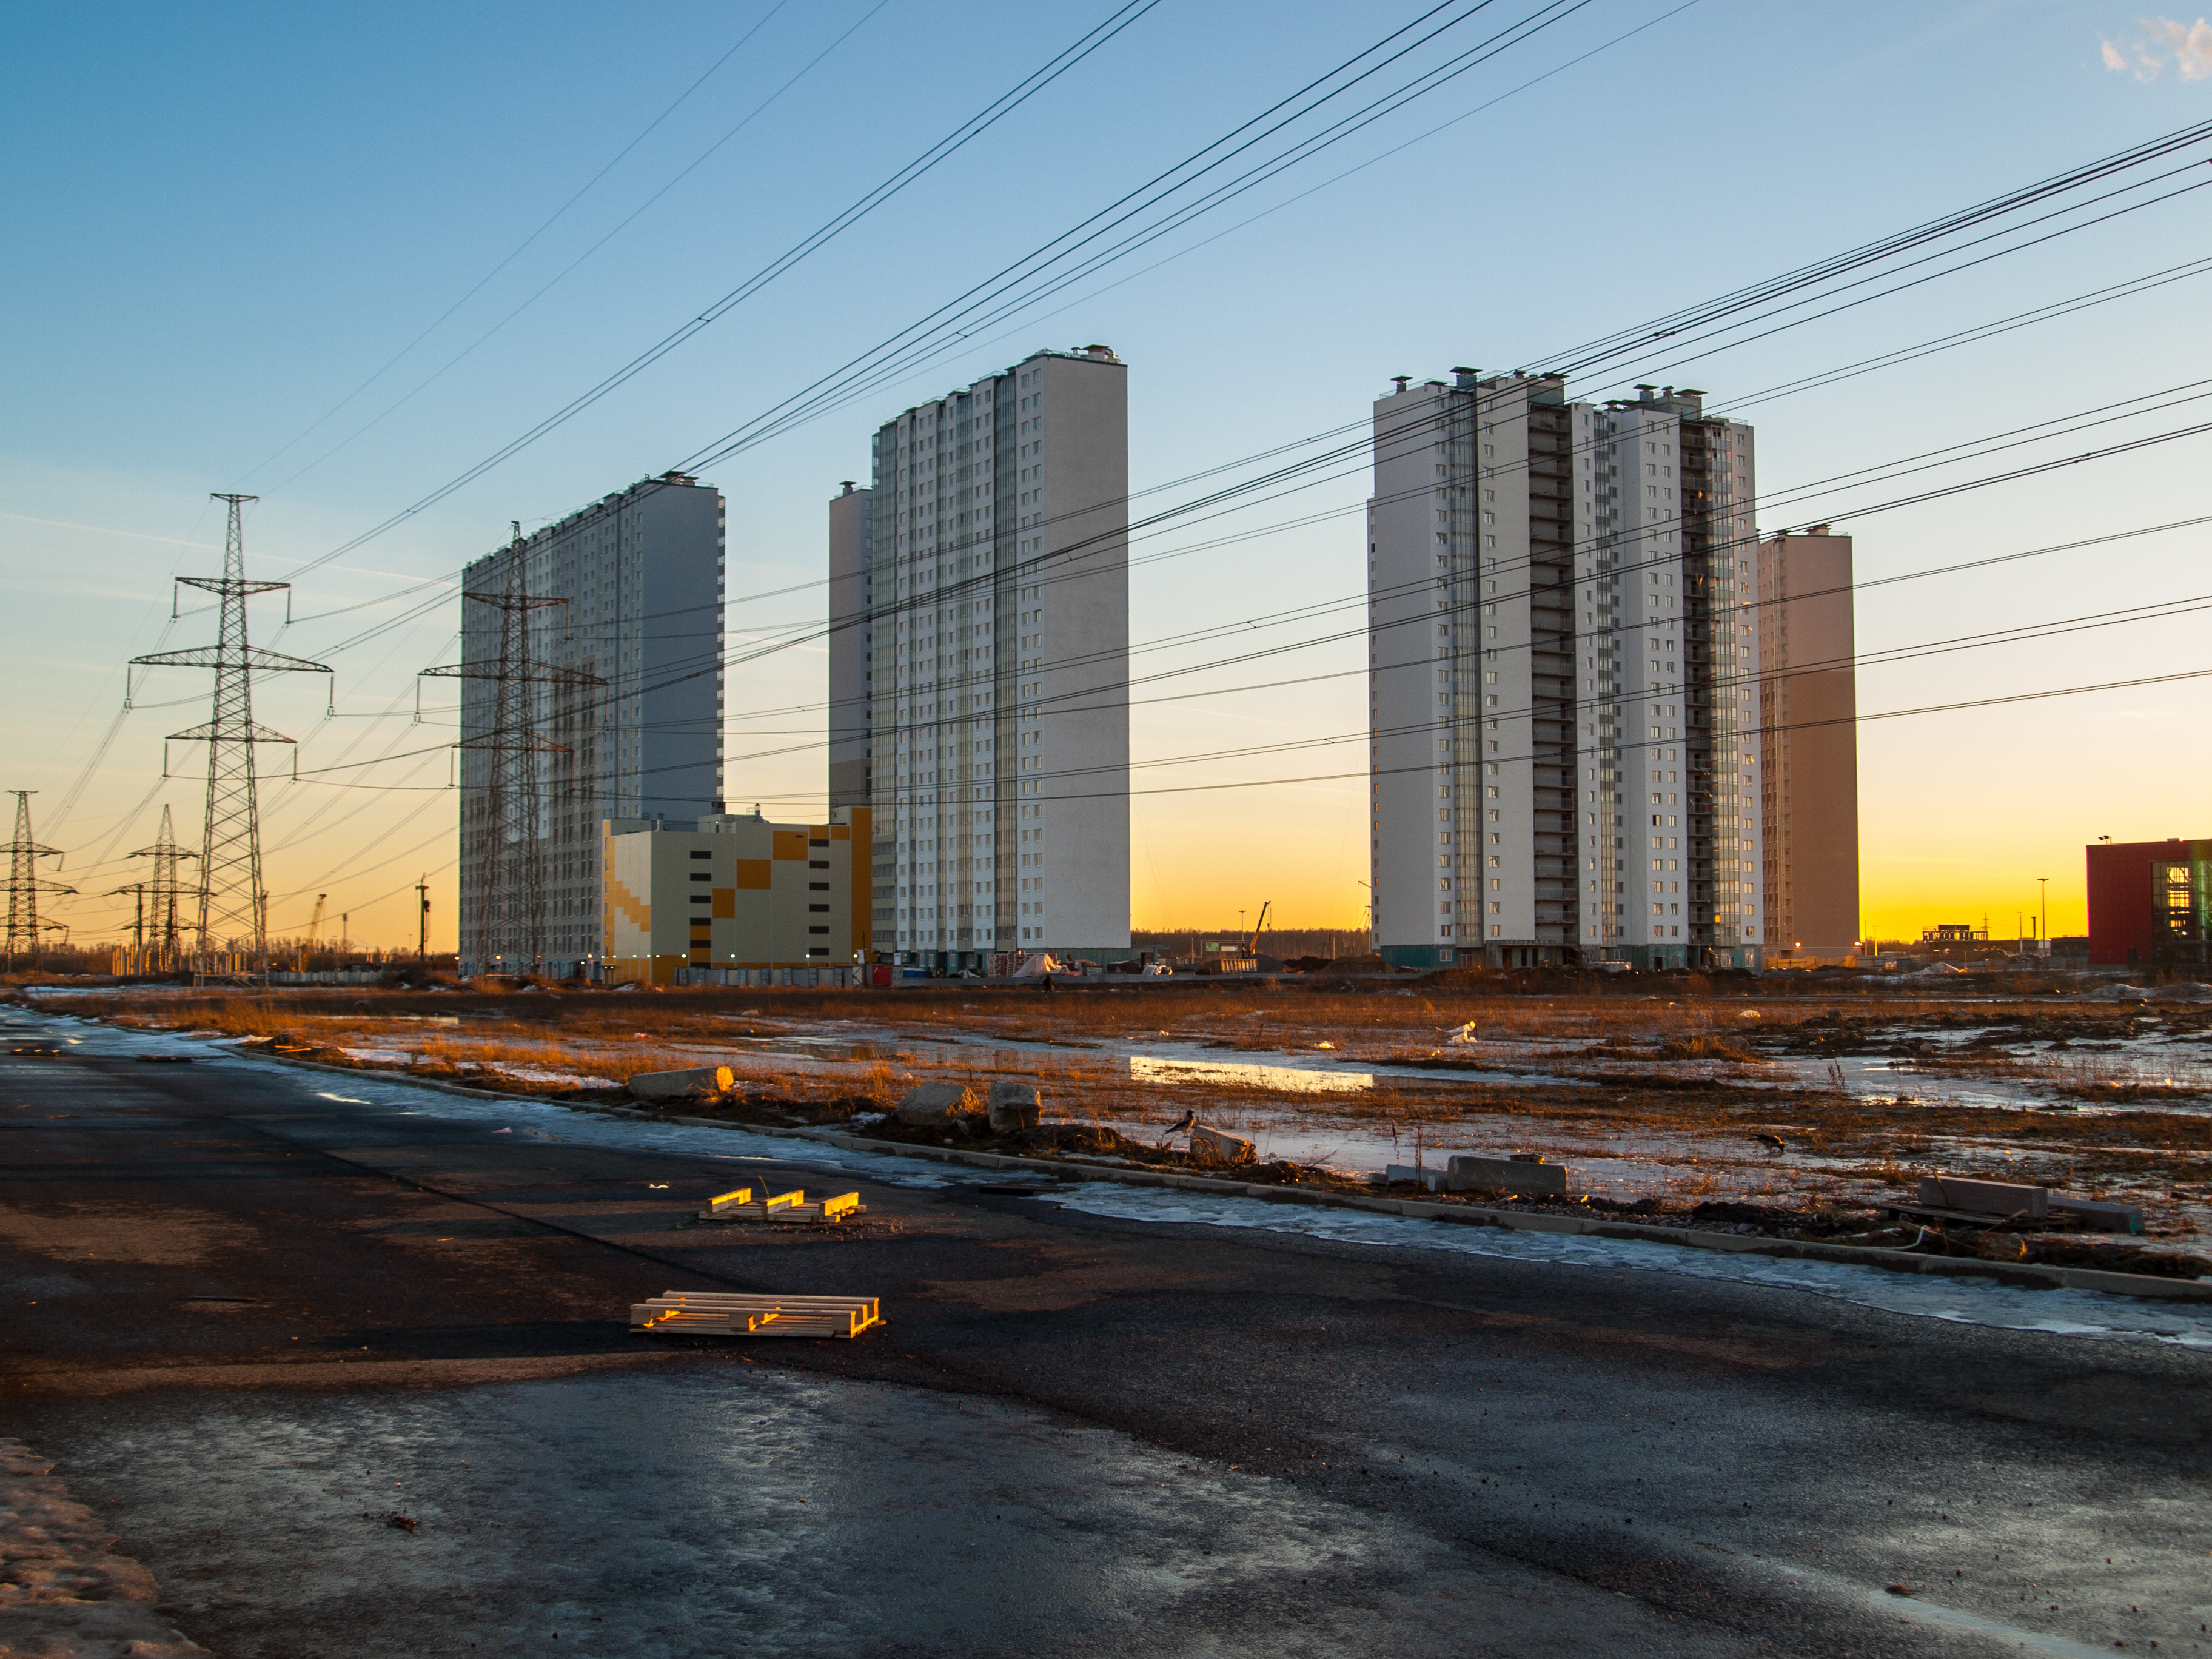
images, building, sky, skyscraper, tower, road surface, tower block, dusk, asphalt, electricity, urban design, overhead power line, residential area, condominium, cityscape, road, industry, city, horizon, metropolis, public utility, wire, tree, mixed use, landscape, construction, winter, transmission tower, electrical supply, commercial building, afterglow, freezing, street, sunset, evening, suburb, headquarters, downtown, reflection, cable, metal, track, facade, electrical wiring, highway, night, lane, skyline, transport, sunrise, roof, corporate headquarters, apartment